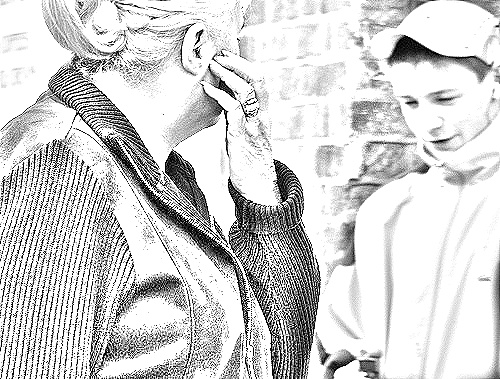
Portrait style: Sketch Portrait